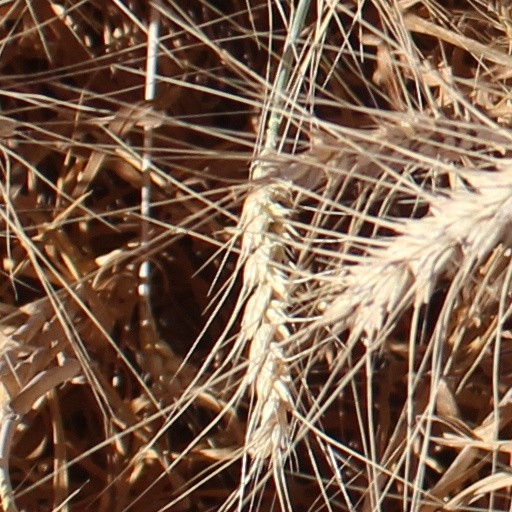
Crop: wheat